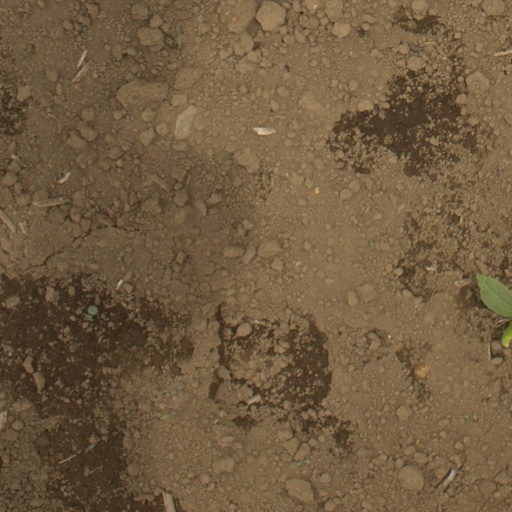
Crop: Jerusalem artichoke